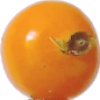
Label: physalis